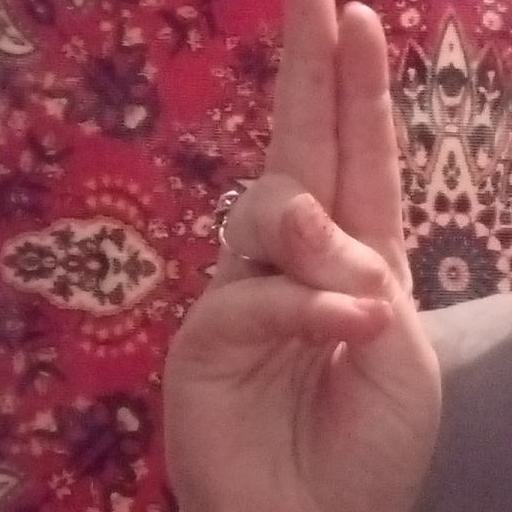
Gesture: two_up